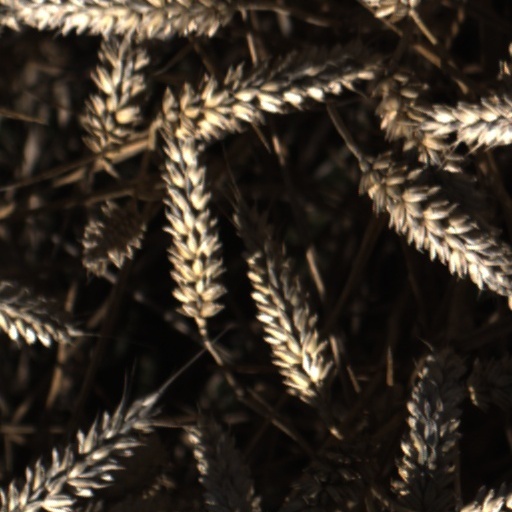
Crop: wheat